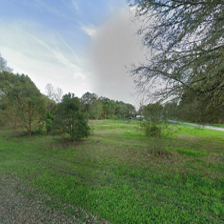
Label: streetView